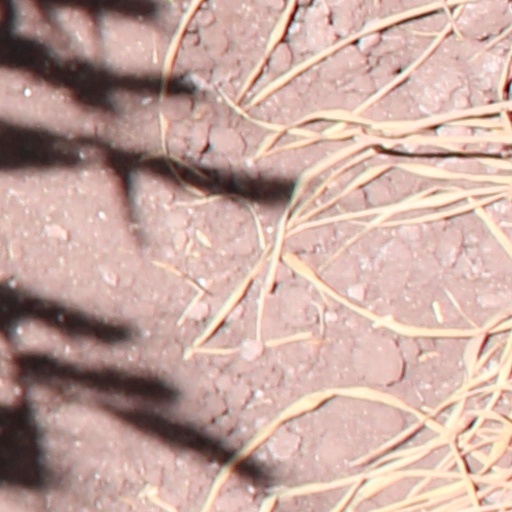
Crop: wheat